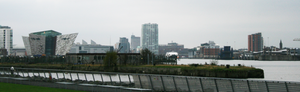
Belfast /bɛlfast/ est la capitale de l'Irlande du Nord, une nation constitutive du Royaume-Uni, dont elle est également la ville la plus peuplée. Belfast est la quatorzième ville la plus peuplée du Royaume-Uni. Elle est également en nombre d'habitants la deuxième ville de l'île d'Irlande derrière la capitale de l'Irlande, Dublin, avec une population de 333 871 habitants en 2015. Ses habitants s'appellent les Belfastois. Située à cheval sur les comtés d'Antrim et de Down, Belfast fait partie de la province historique irlandaise d'Ulster. Depuis 1888, Belfast possède officiellement le statut de cité et constitue depuis 1998 le siège du gouvernement nord-irlandais.